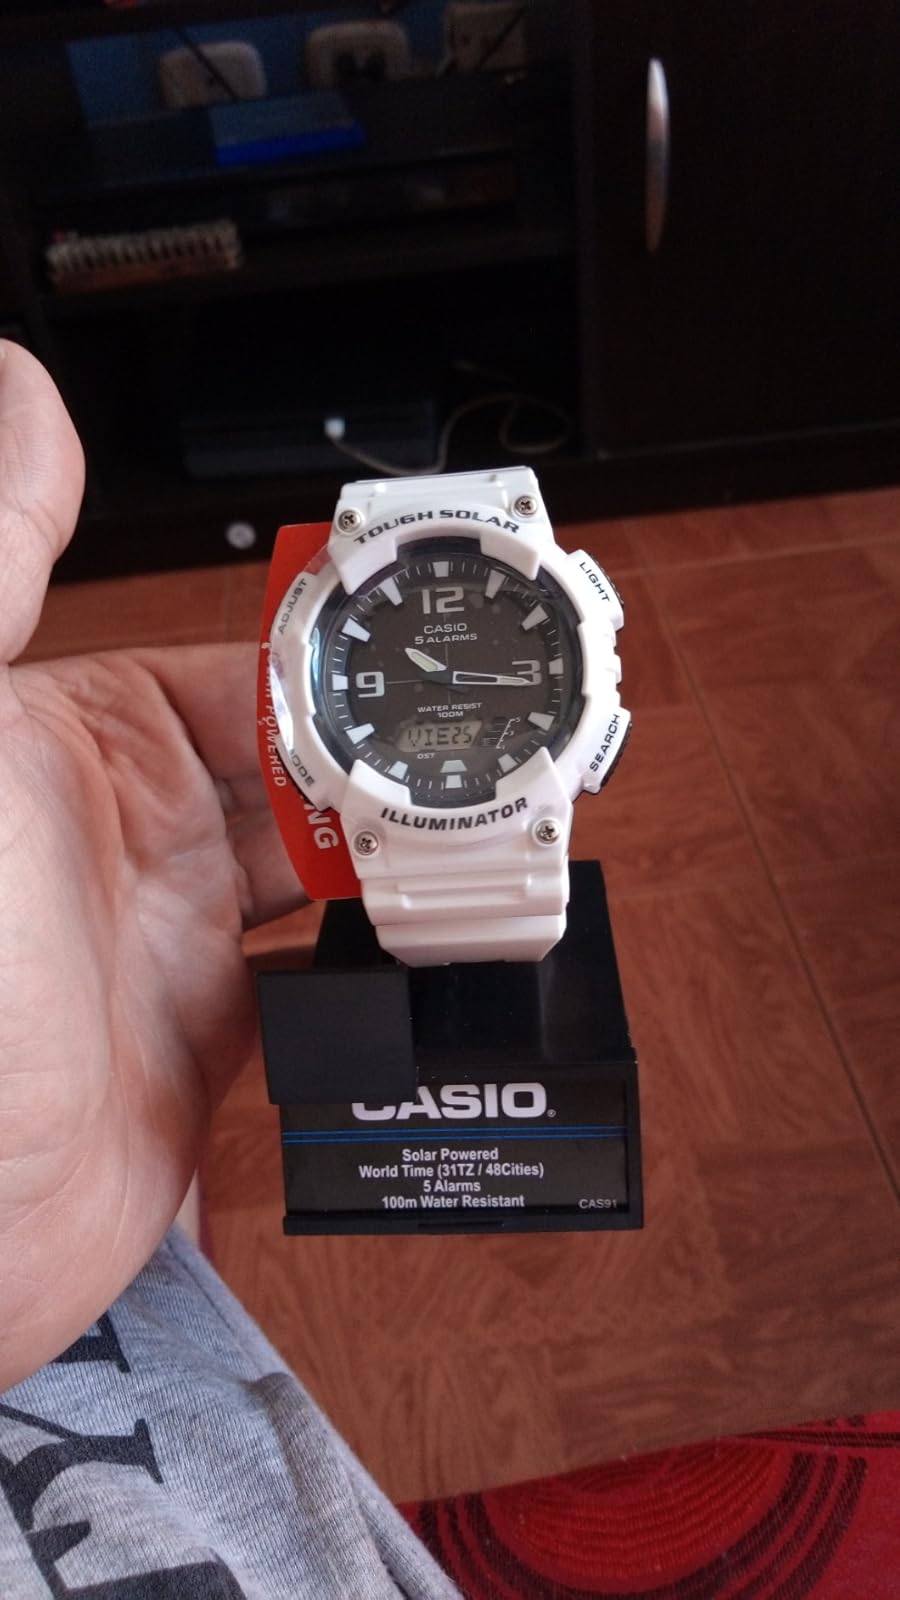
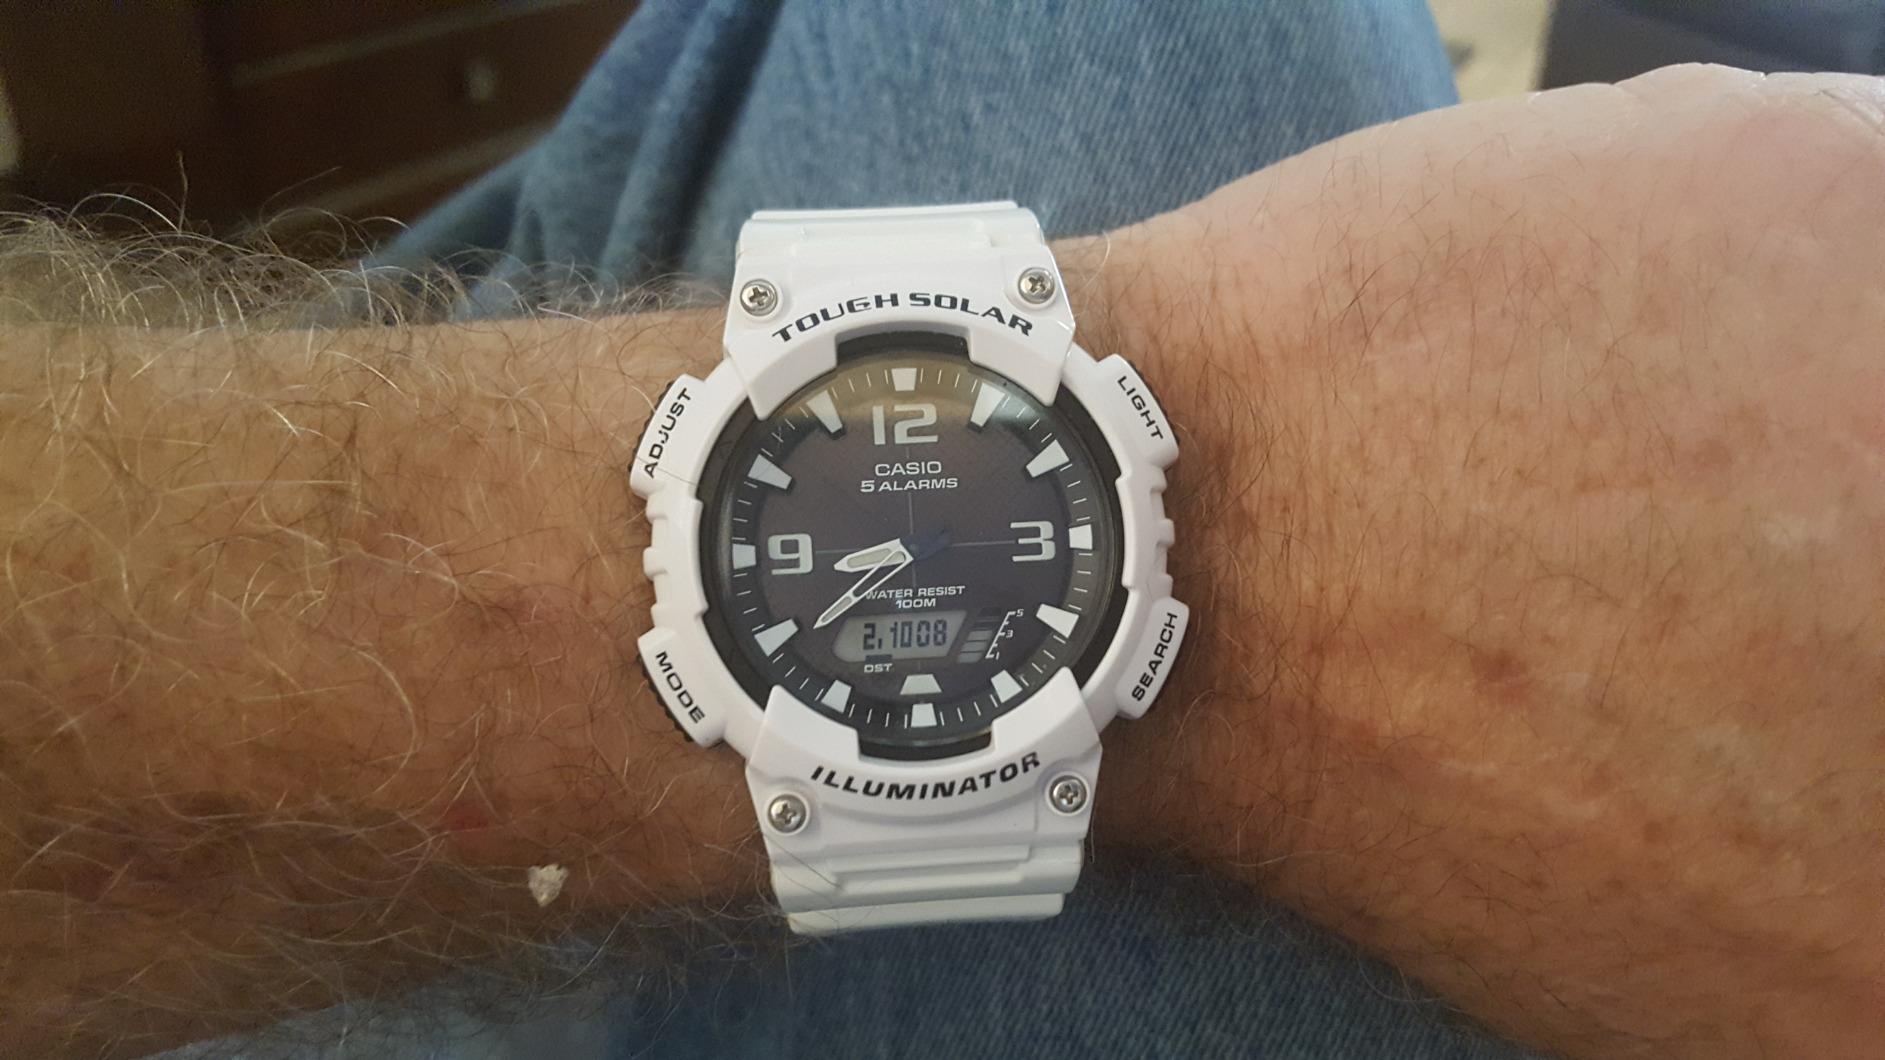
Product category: accessories_watch
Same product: yes